Ellsworth Place

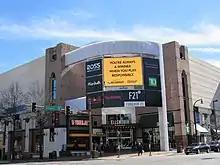
Main Entrance at the corner of Colesville Rd. and Fenton St.

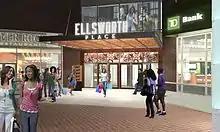
Exterior rendering from Fenton Street and Colesville Road, showing it renamed as 'Ellsworth Place'

The building that houses the mall was formerly a Hecht Company department store, the first suburban Washington, D.C., branch of that company, which opened in 1947; the downtown Silver Spring Hecht's closed when the Hecht's at Wheaton Plaza opened in 1987. (The mall is an expansion of the original Hecht's building.) From its start, the mall included "upscale" discount stores, including original tenants Nordstrom Rack and Ross Dress for Less. The mall also included an AMC movie theater on its fifth floor, but it closed shortly after a 20-screen Consolidated Theatres (now Regal Cinemas) opened directly across Ellsworth Drive from Ellsworth Place. In 2005 then up-and-coming artist Rihanna performed a free concert at the mall, on a temporary stage built over the center court fountain. The event was sponsored by radio station Hot 99.5, and was in support of her debut album "Music of the Sun", with proceeds donated to victims of Hurricane Katrina.